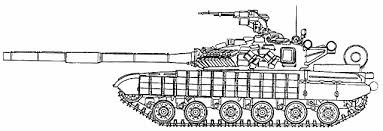
Label: T-64